Jen Majura

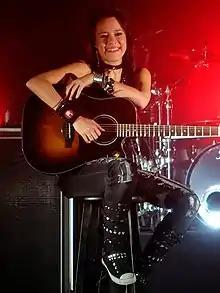
Majura performing live with Evanescence in 2015

Jennifer Majura Indrasen (born 16 June 1983) is a German musician. She played in the bands Knorkator (2012–2014), Equilibrium (2014), and Evanescence (2015–2022). She is currently a guitarist of the band How We End.